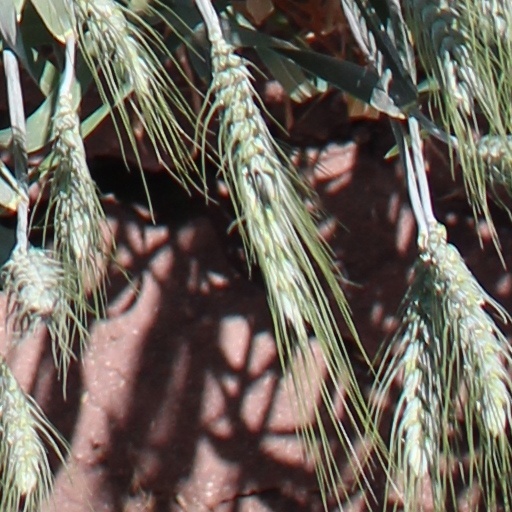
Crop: wheat